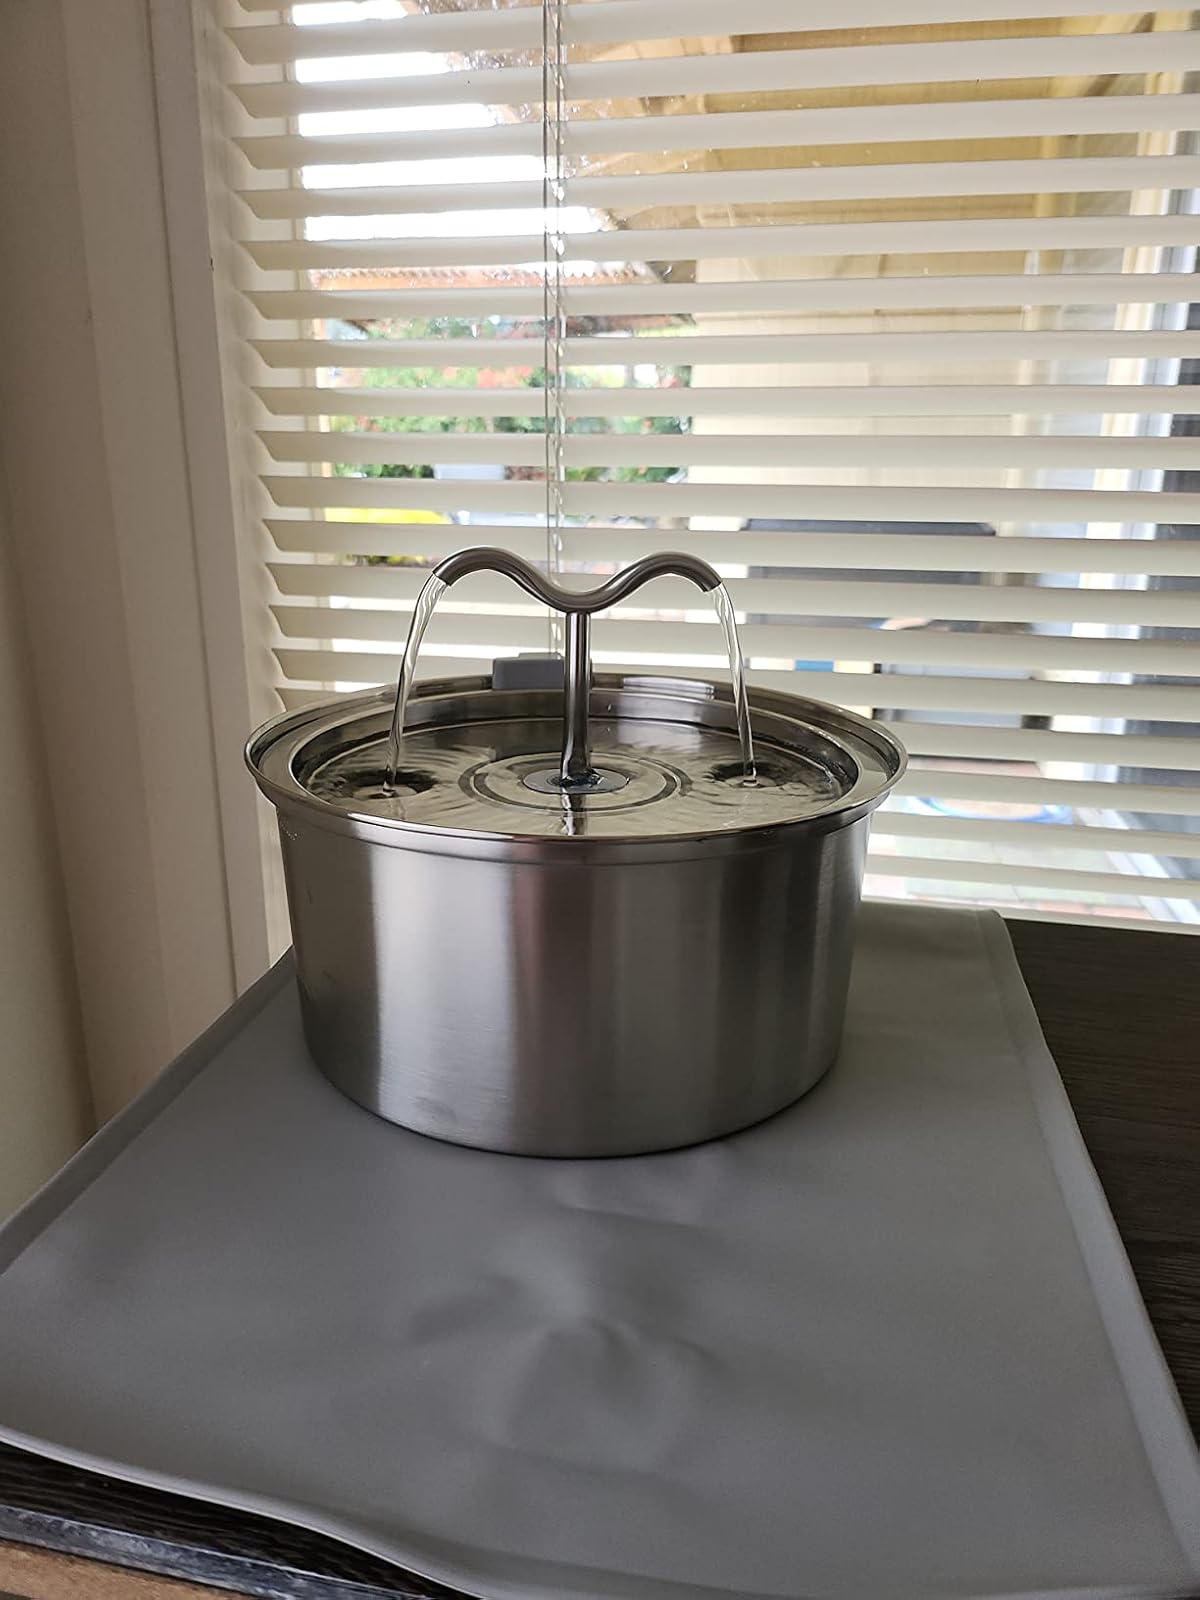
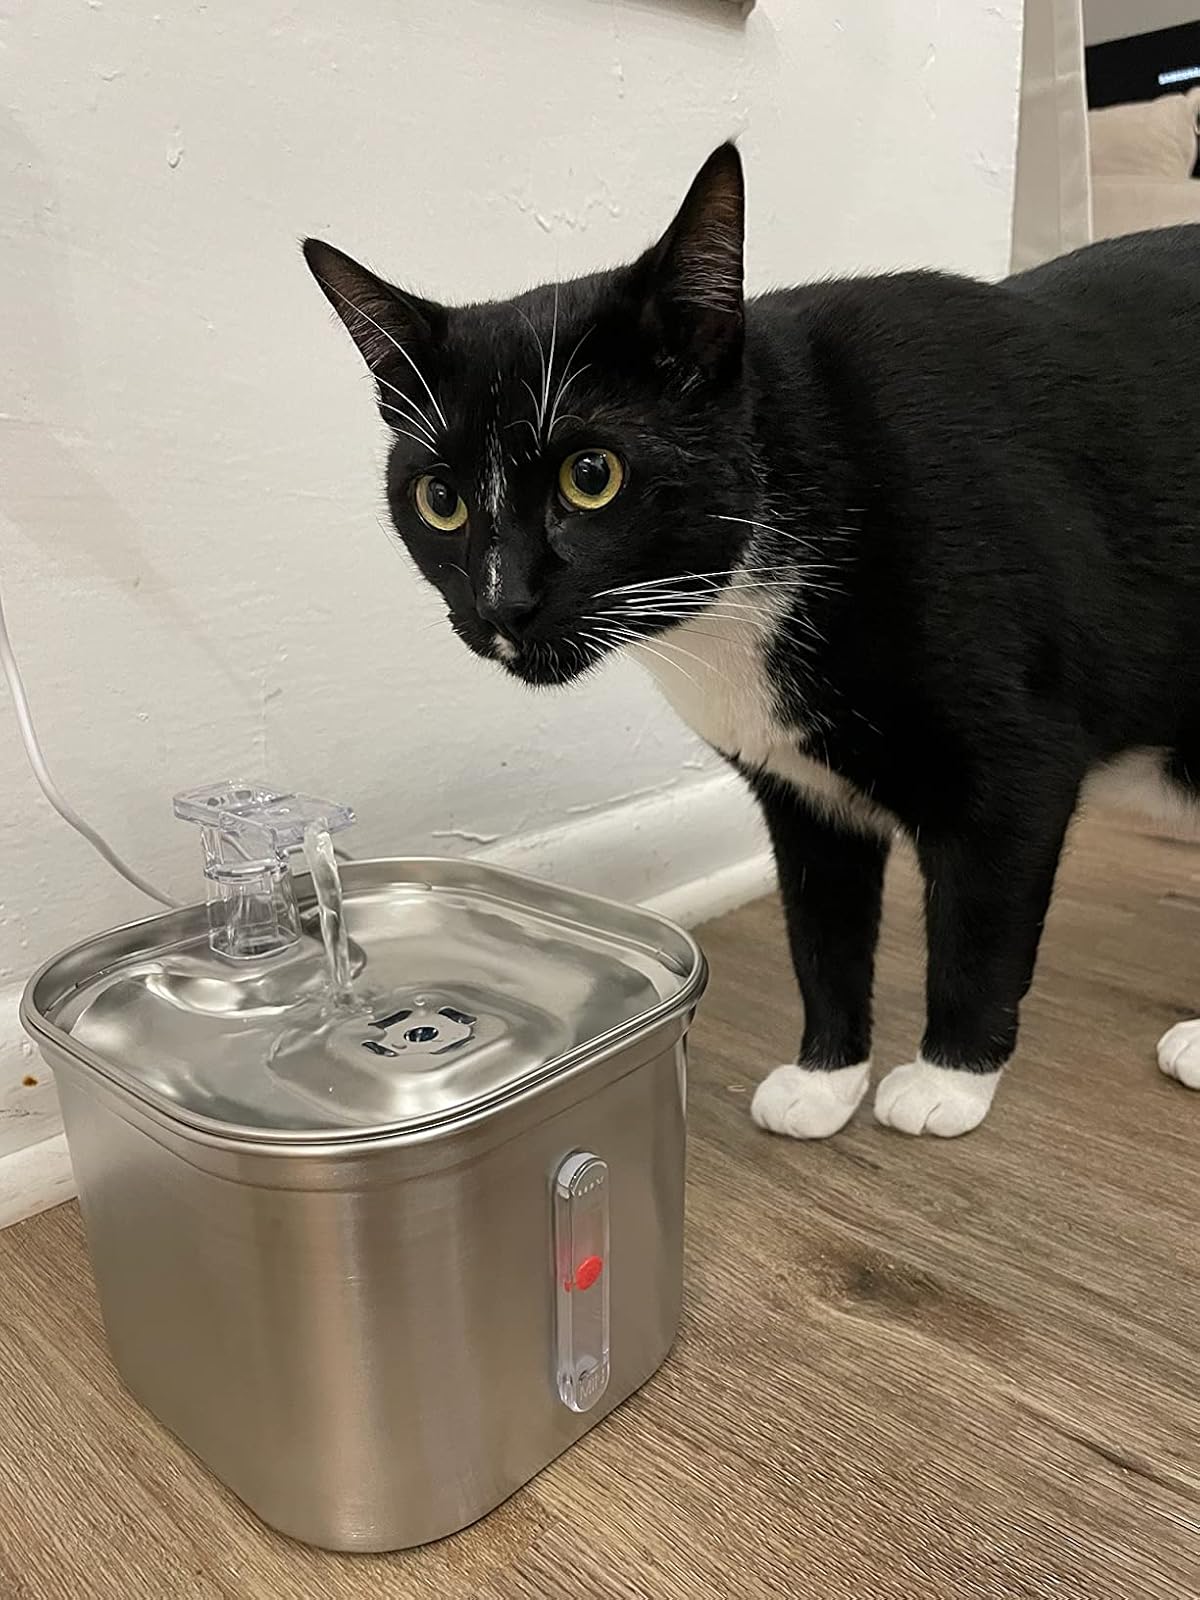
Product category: items_bowl
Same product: no